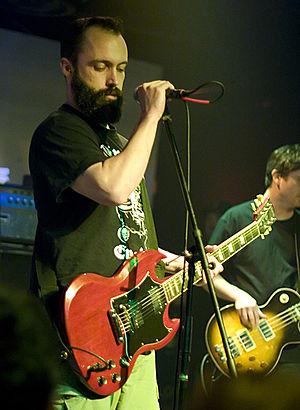
Clutch est un groupe de rock et heavy metal américain, originaire de Germantown, dans le Maryland. Le groupe mélange stoner rock, funk et heavy metal.